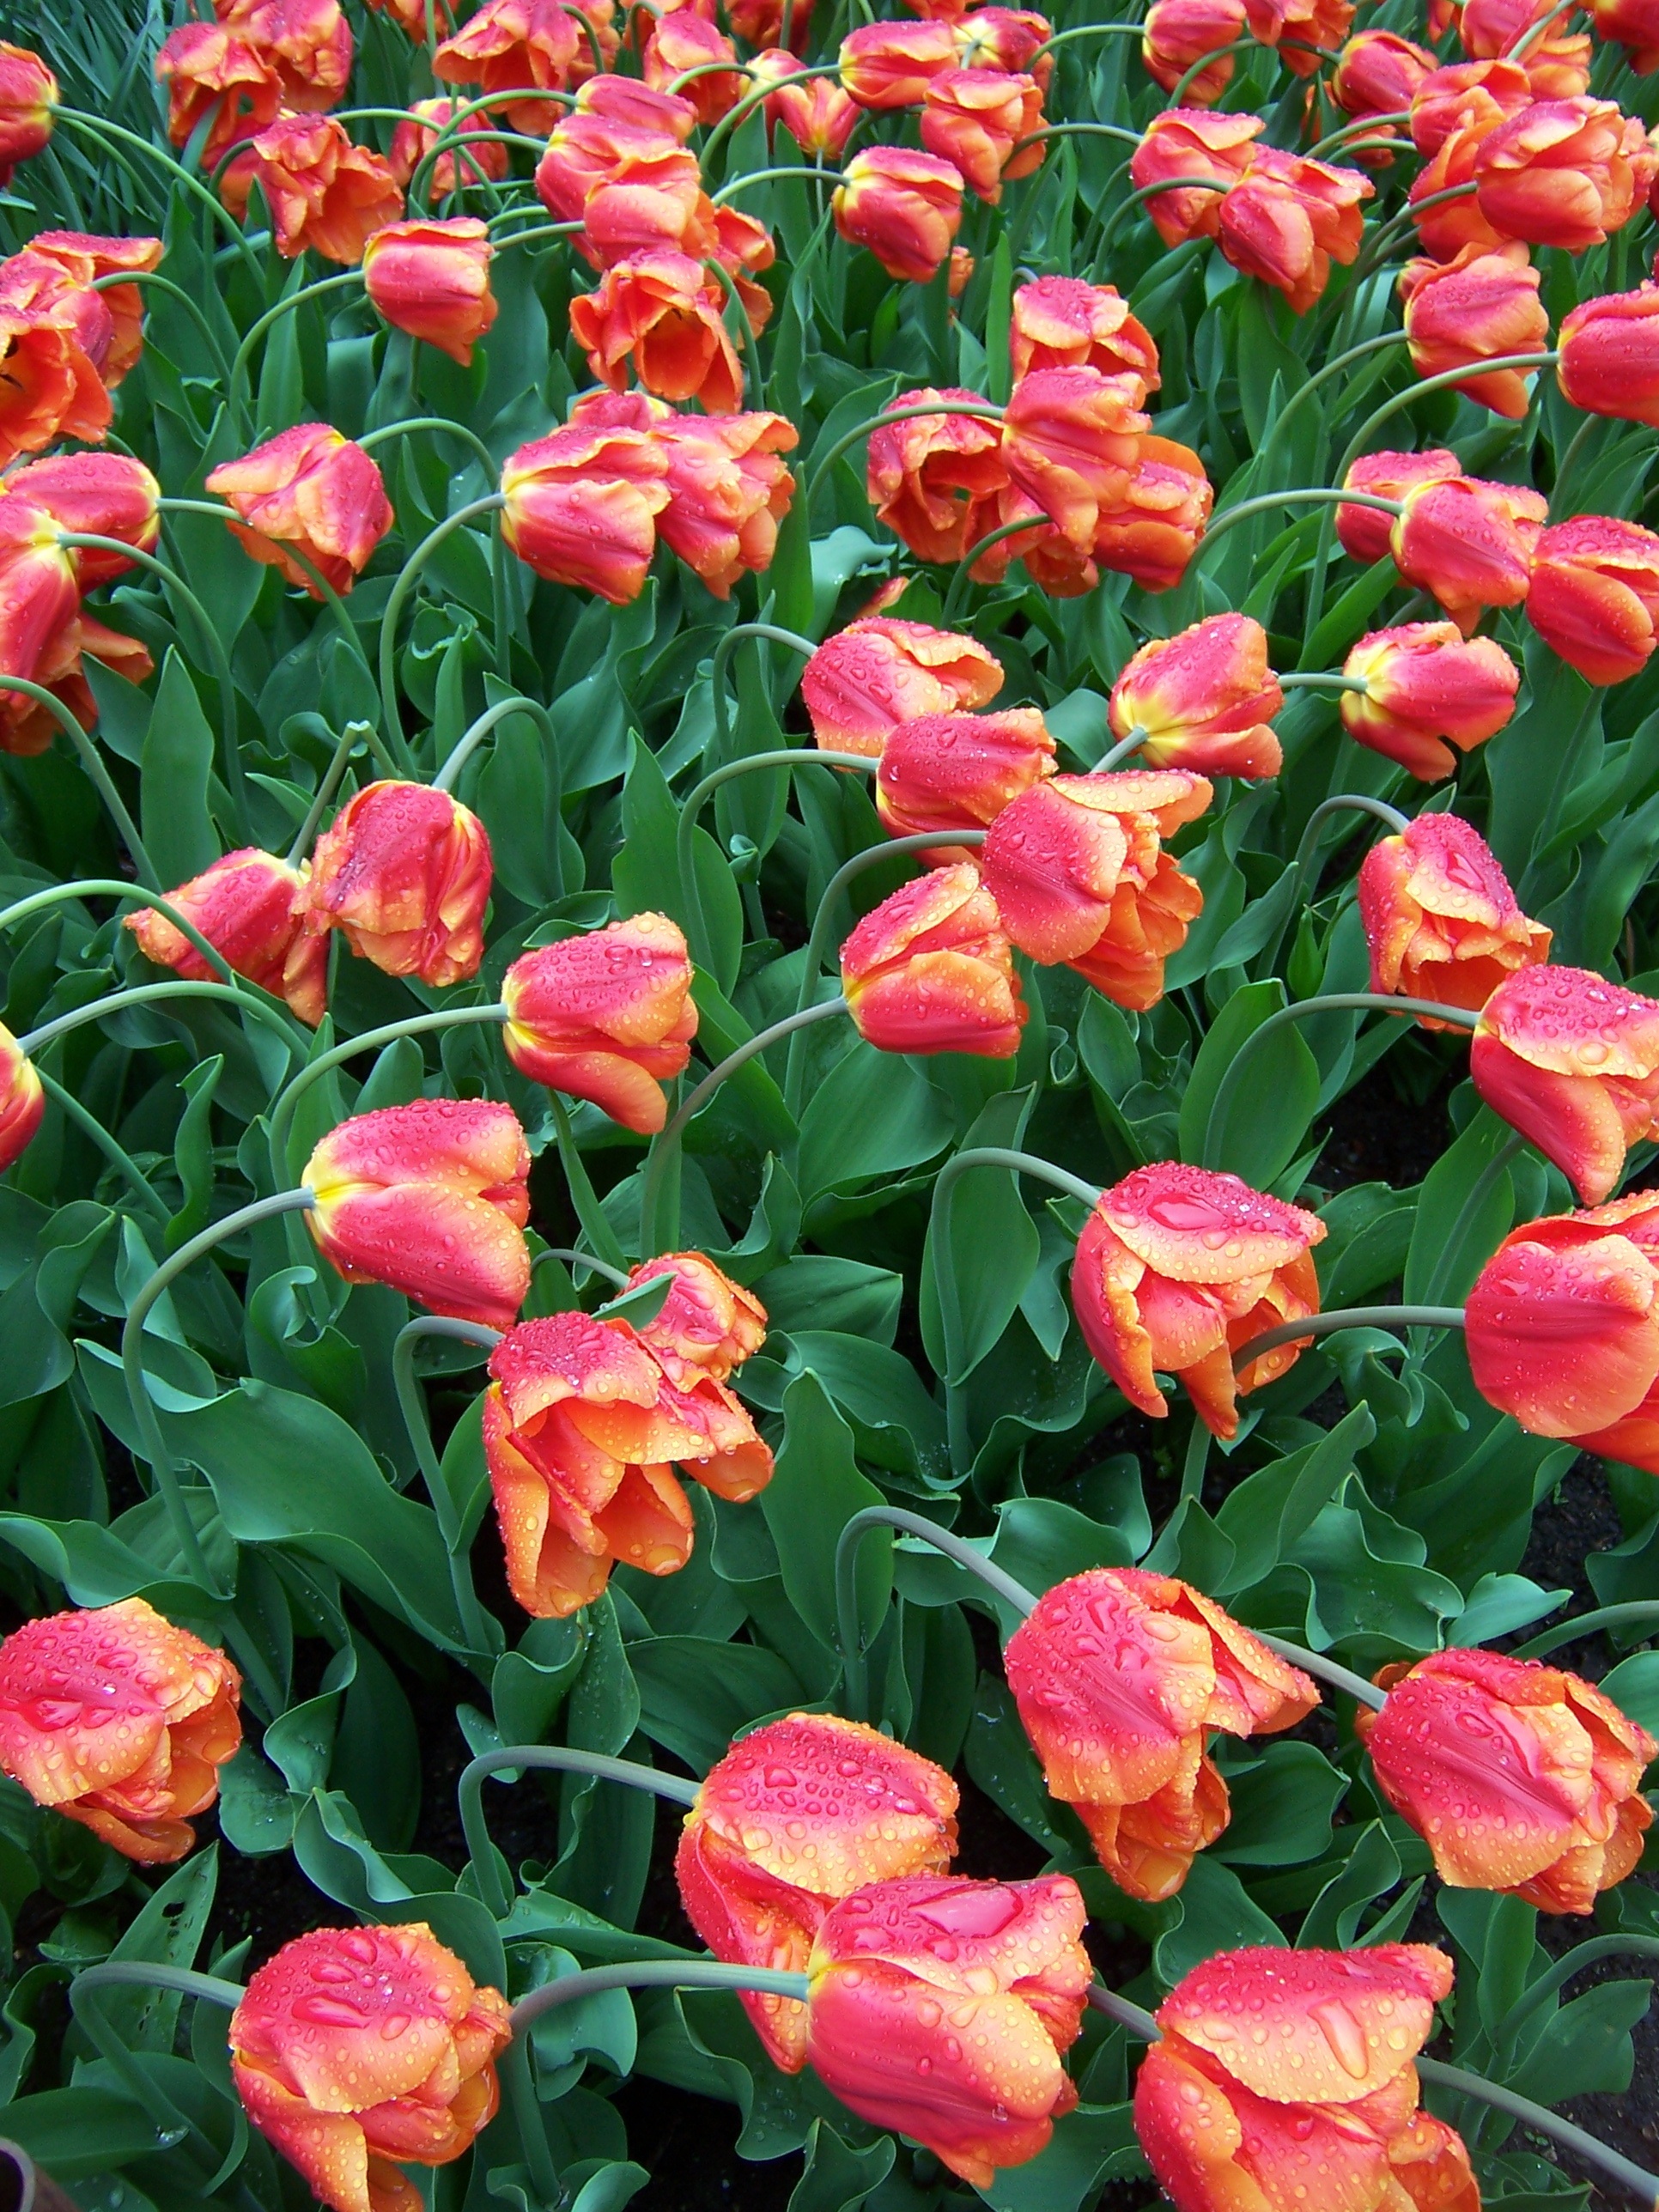
plant, flower, petal, tulip, flowers, tulips, flowering plant, in the rain, annual plant, land plant